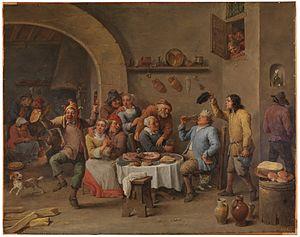
Noël est la fête chrétienne qui célèbre la naissance de Jésus de Nazareth au moment du solstice d'hiver. Pour un grand nombre de personnes, Noël est une fête populaire déconnectée de son fondement religieux.